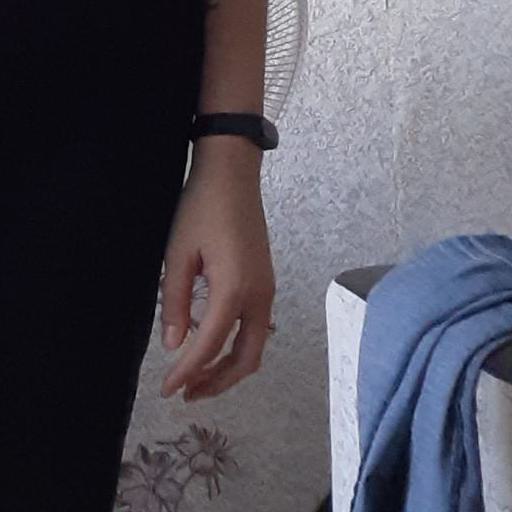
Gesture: no_gesture